Feiko Bouman

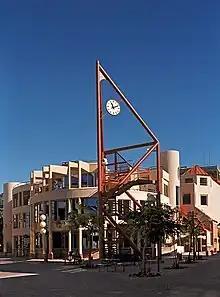
Manly Civic Centre and Library

The Library building was designed as the first stage of a major redevelopment, on a very restricted and isolated site. It initiated a revitalisation of the area and resolves some complex planning problems.